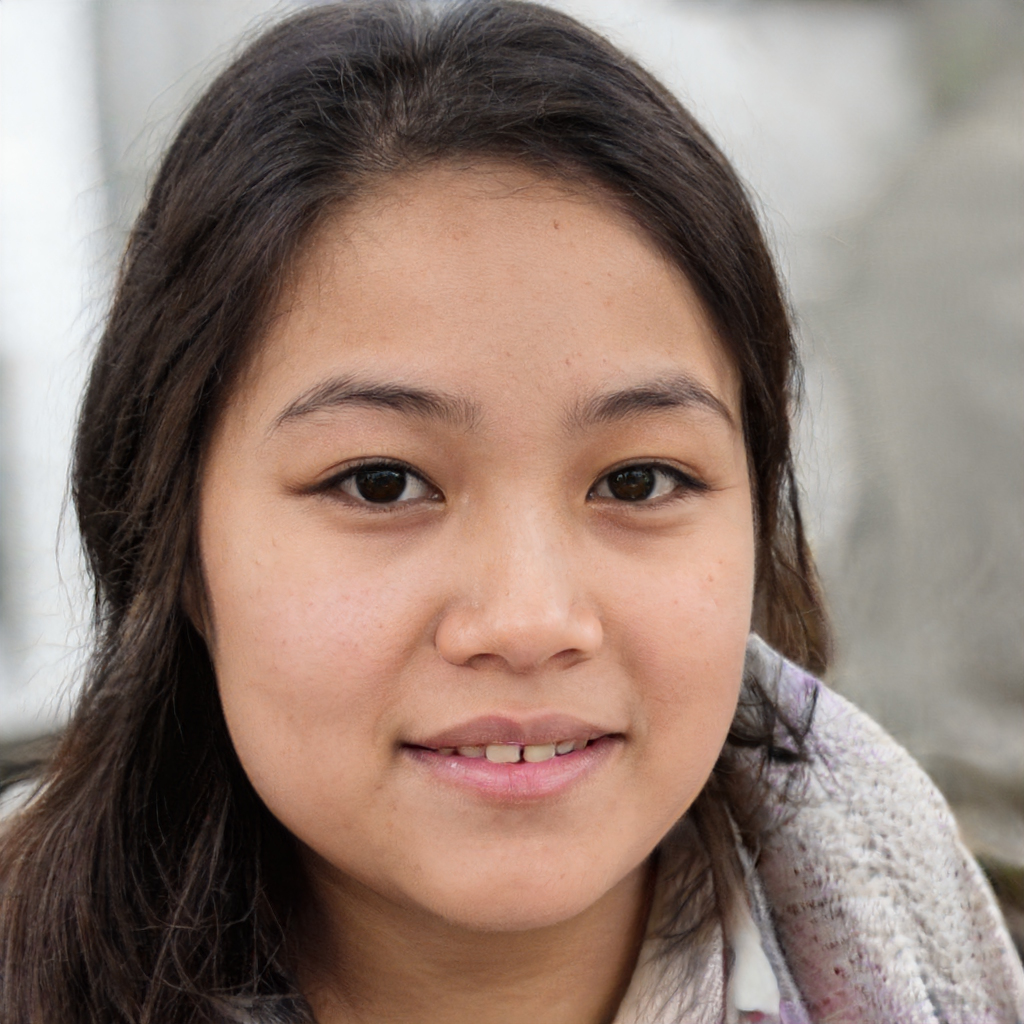
Label: No Watermark